2019 UEFA Champions League final

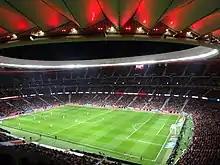
The Estadio Metropolitano in Madrid hosted the final

This was the fifth European Cup/UEFA Champions League final held in Madrid, after the 1957, 1969, 1980 and 2010 finals, all held at the Estadio Santiago Bernabéu.